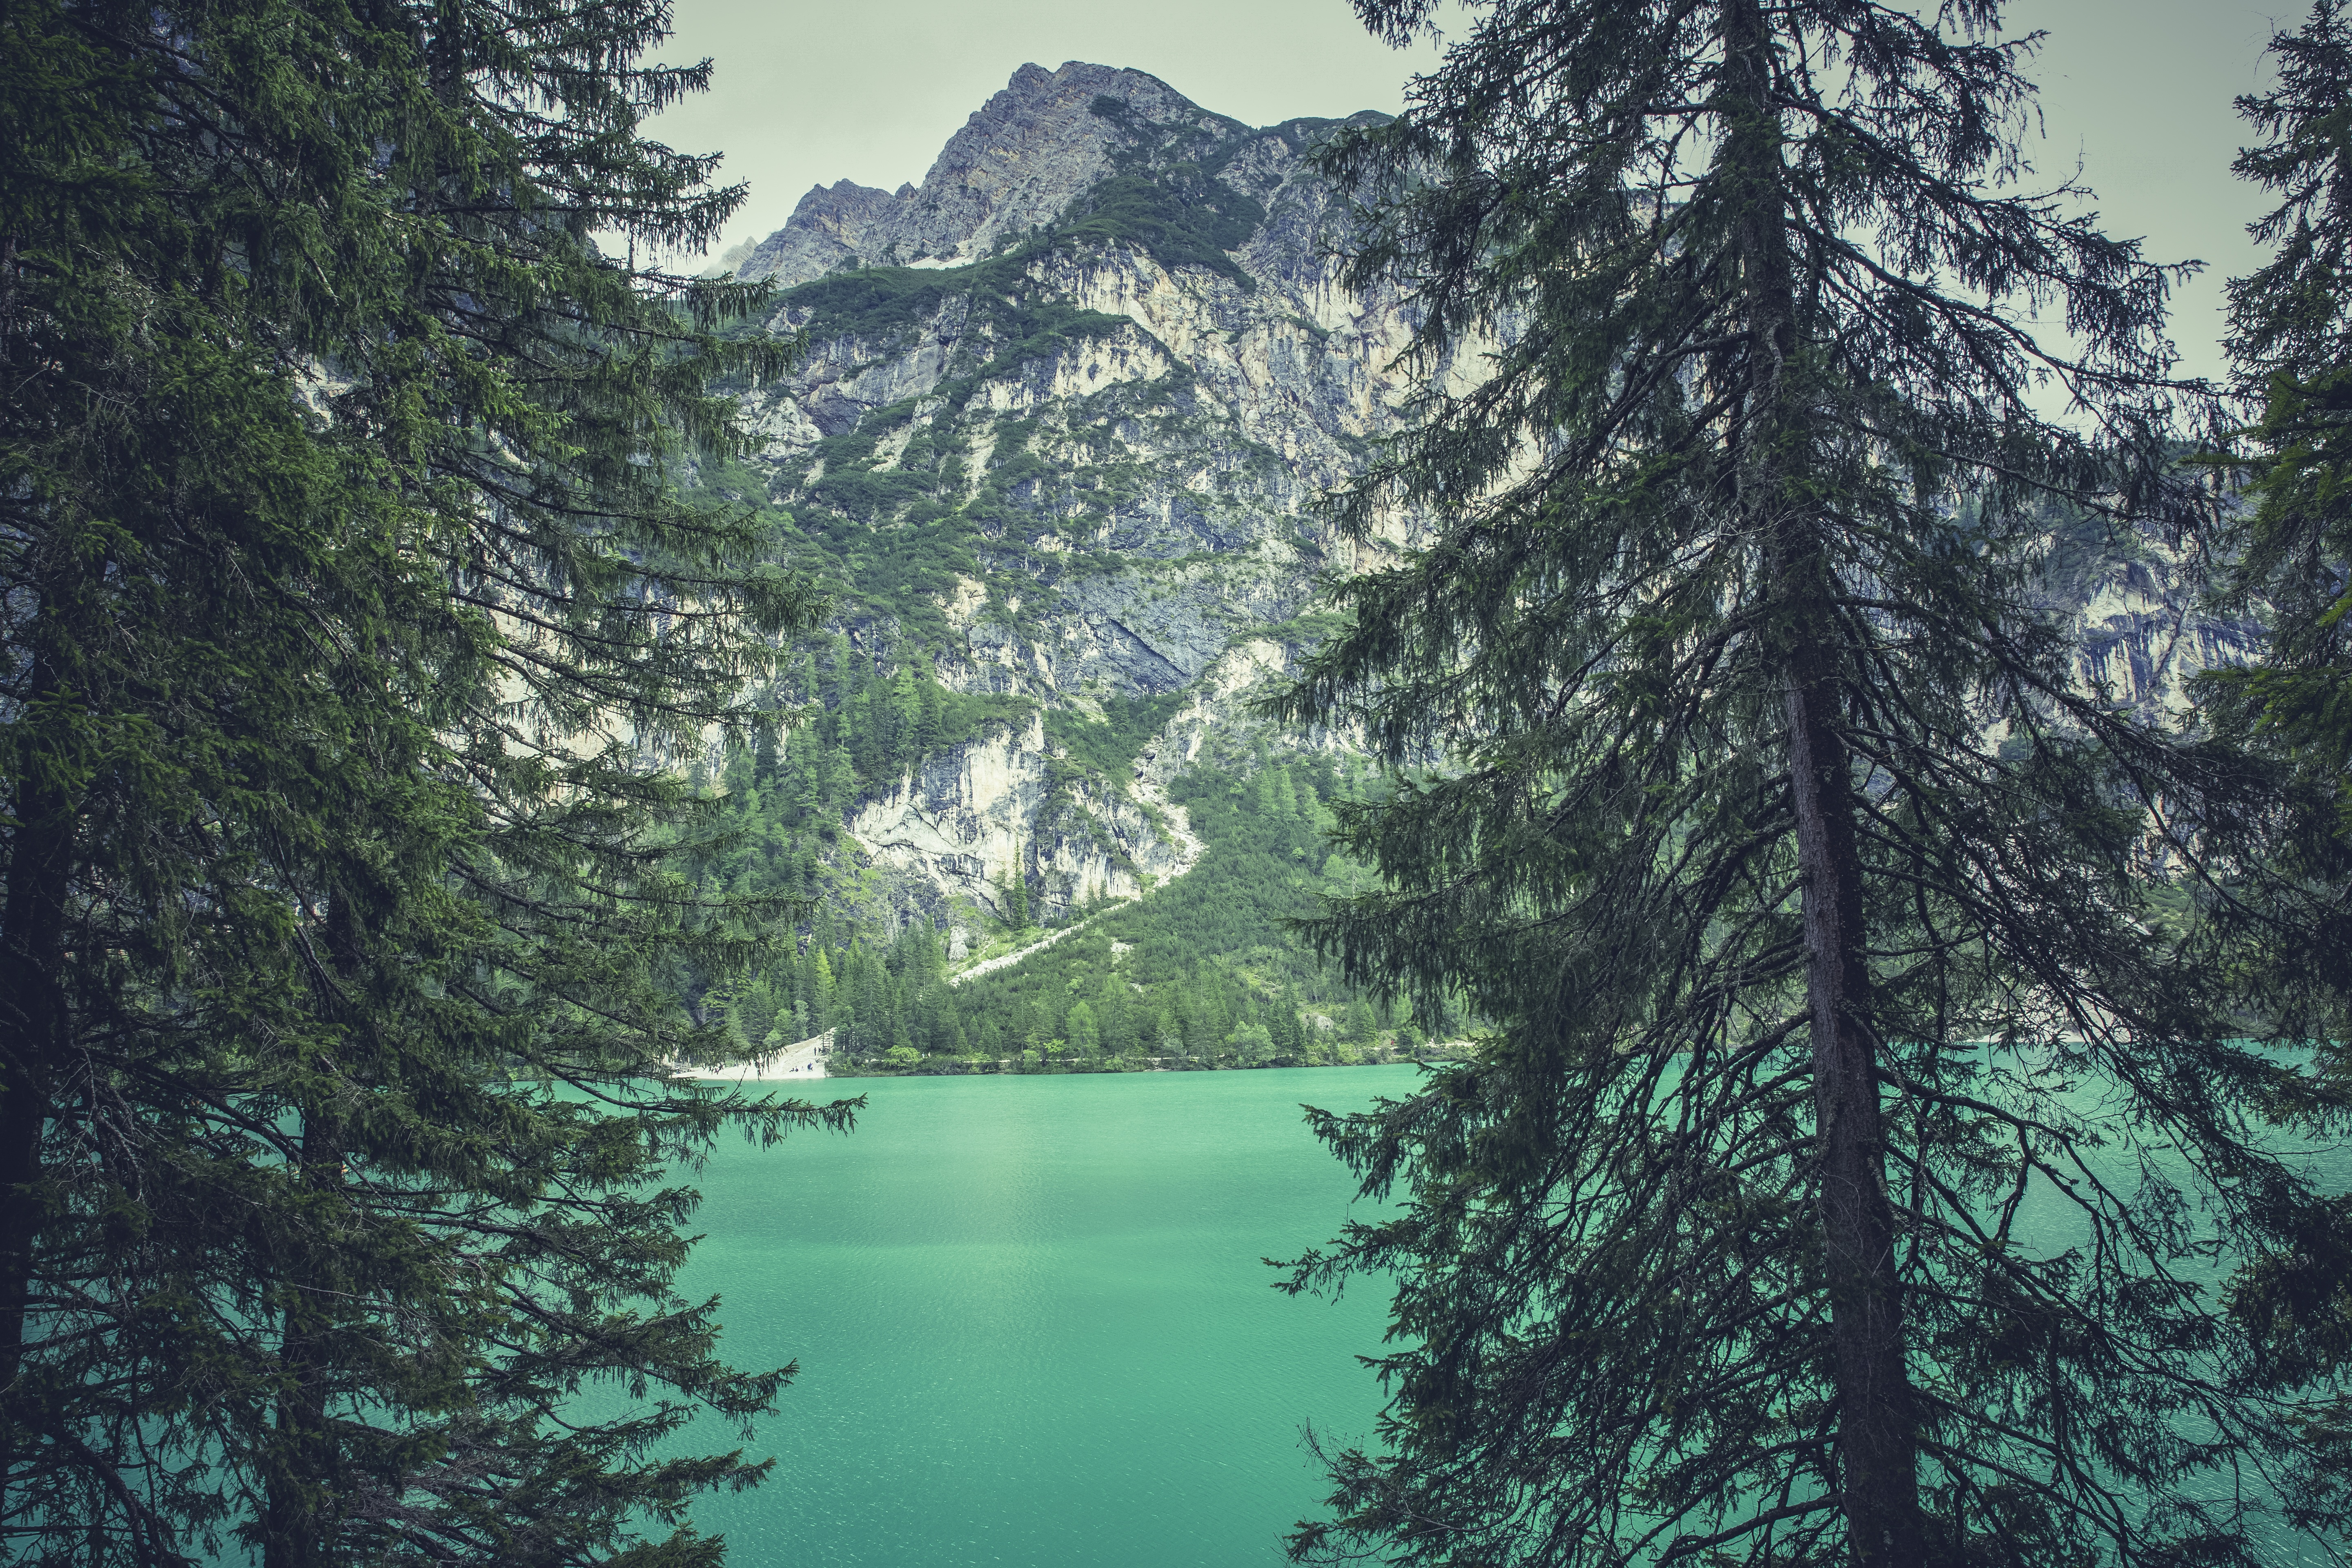
landscape, tree, nature, forest, rock, wilderness, mountain, hiking, lake, view, river, valley, mountain range, reflection, holiday, italy, alpine, tourism, leisure, mountaineering, trees, places of interest, fields, mountains, mountain lake, plateau, habitat, viewpoint, ecosystem, destination, more, dolomites, distant view, foresight, south tyrol, north italy, nature park, glacial lake, pragser wildsee, old growth forest, natural environment, atmospheric phenomenon, temperate coniferous forest